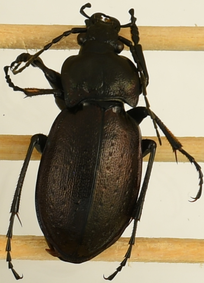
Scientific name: Carabus nemoralis
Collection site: UNDERC Site (UNDE), plot UNDE_017